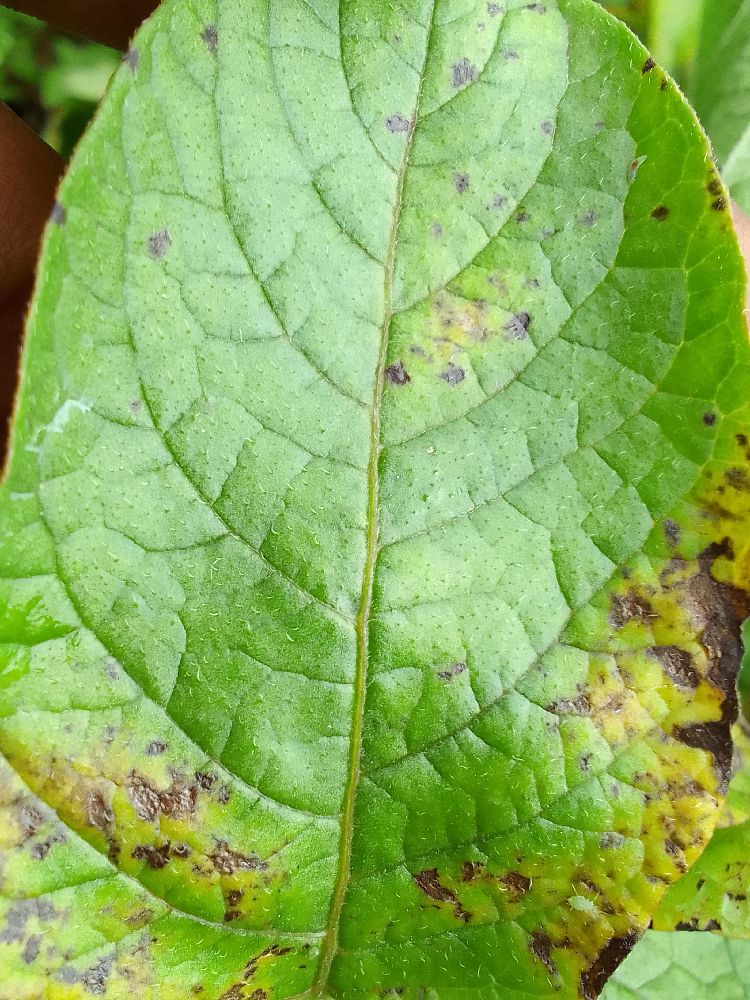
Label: Early blight